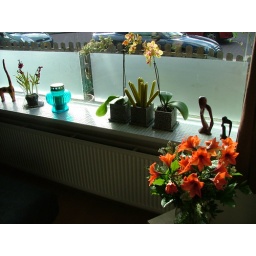
glass in front of window series, Feb 05